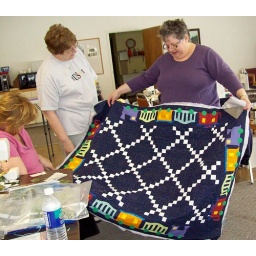
Sally conferencing with Bev and Marsha over her cute as a button train quilt 4-19-08